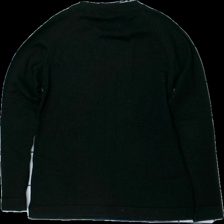
View: back
Type: Top
Category: Ladies
Brand: Isolde
Colors: Black
Material: 59% acrylic 41% cotton
Cut: Regular
Size: S
Season: All
Stains: Major
Damage: fläckar
Damage location: bottom center
Damage 2 location: bottom right
Damage 3 location: bottom left
Price range: <50
Recommended usage: Export
Description: svart långärmad tröja med fläck fram, luddig